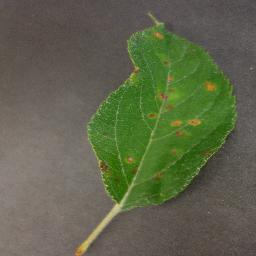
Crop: apple
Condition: cedar_rust